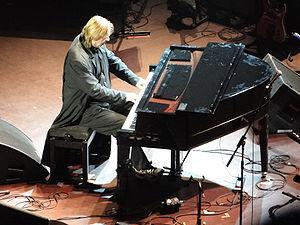
Richard Christopher Wakeman dit Rick est un claviériste et compositeur britannique. Il s'est fait connaître au sein des groupes rock progressif Strawbs et Yes avec son jeu de scène flamboyant et poursuit depuis le début des années 1970 une carrière solo prolifique comptant plus d'une centaine d'albums. Il est aussi présentateur radio et télé, acteur et auteur.